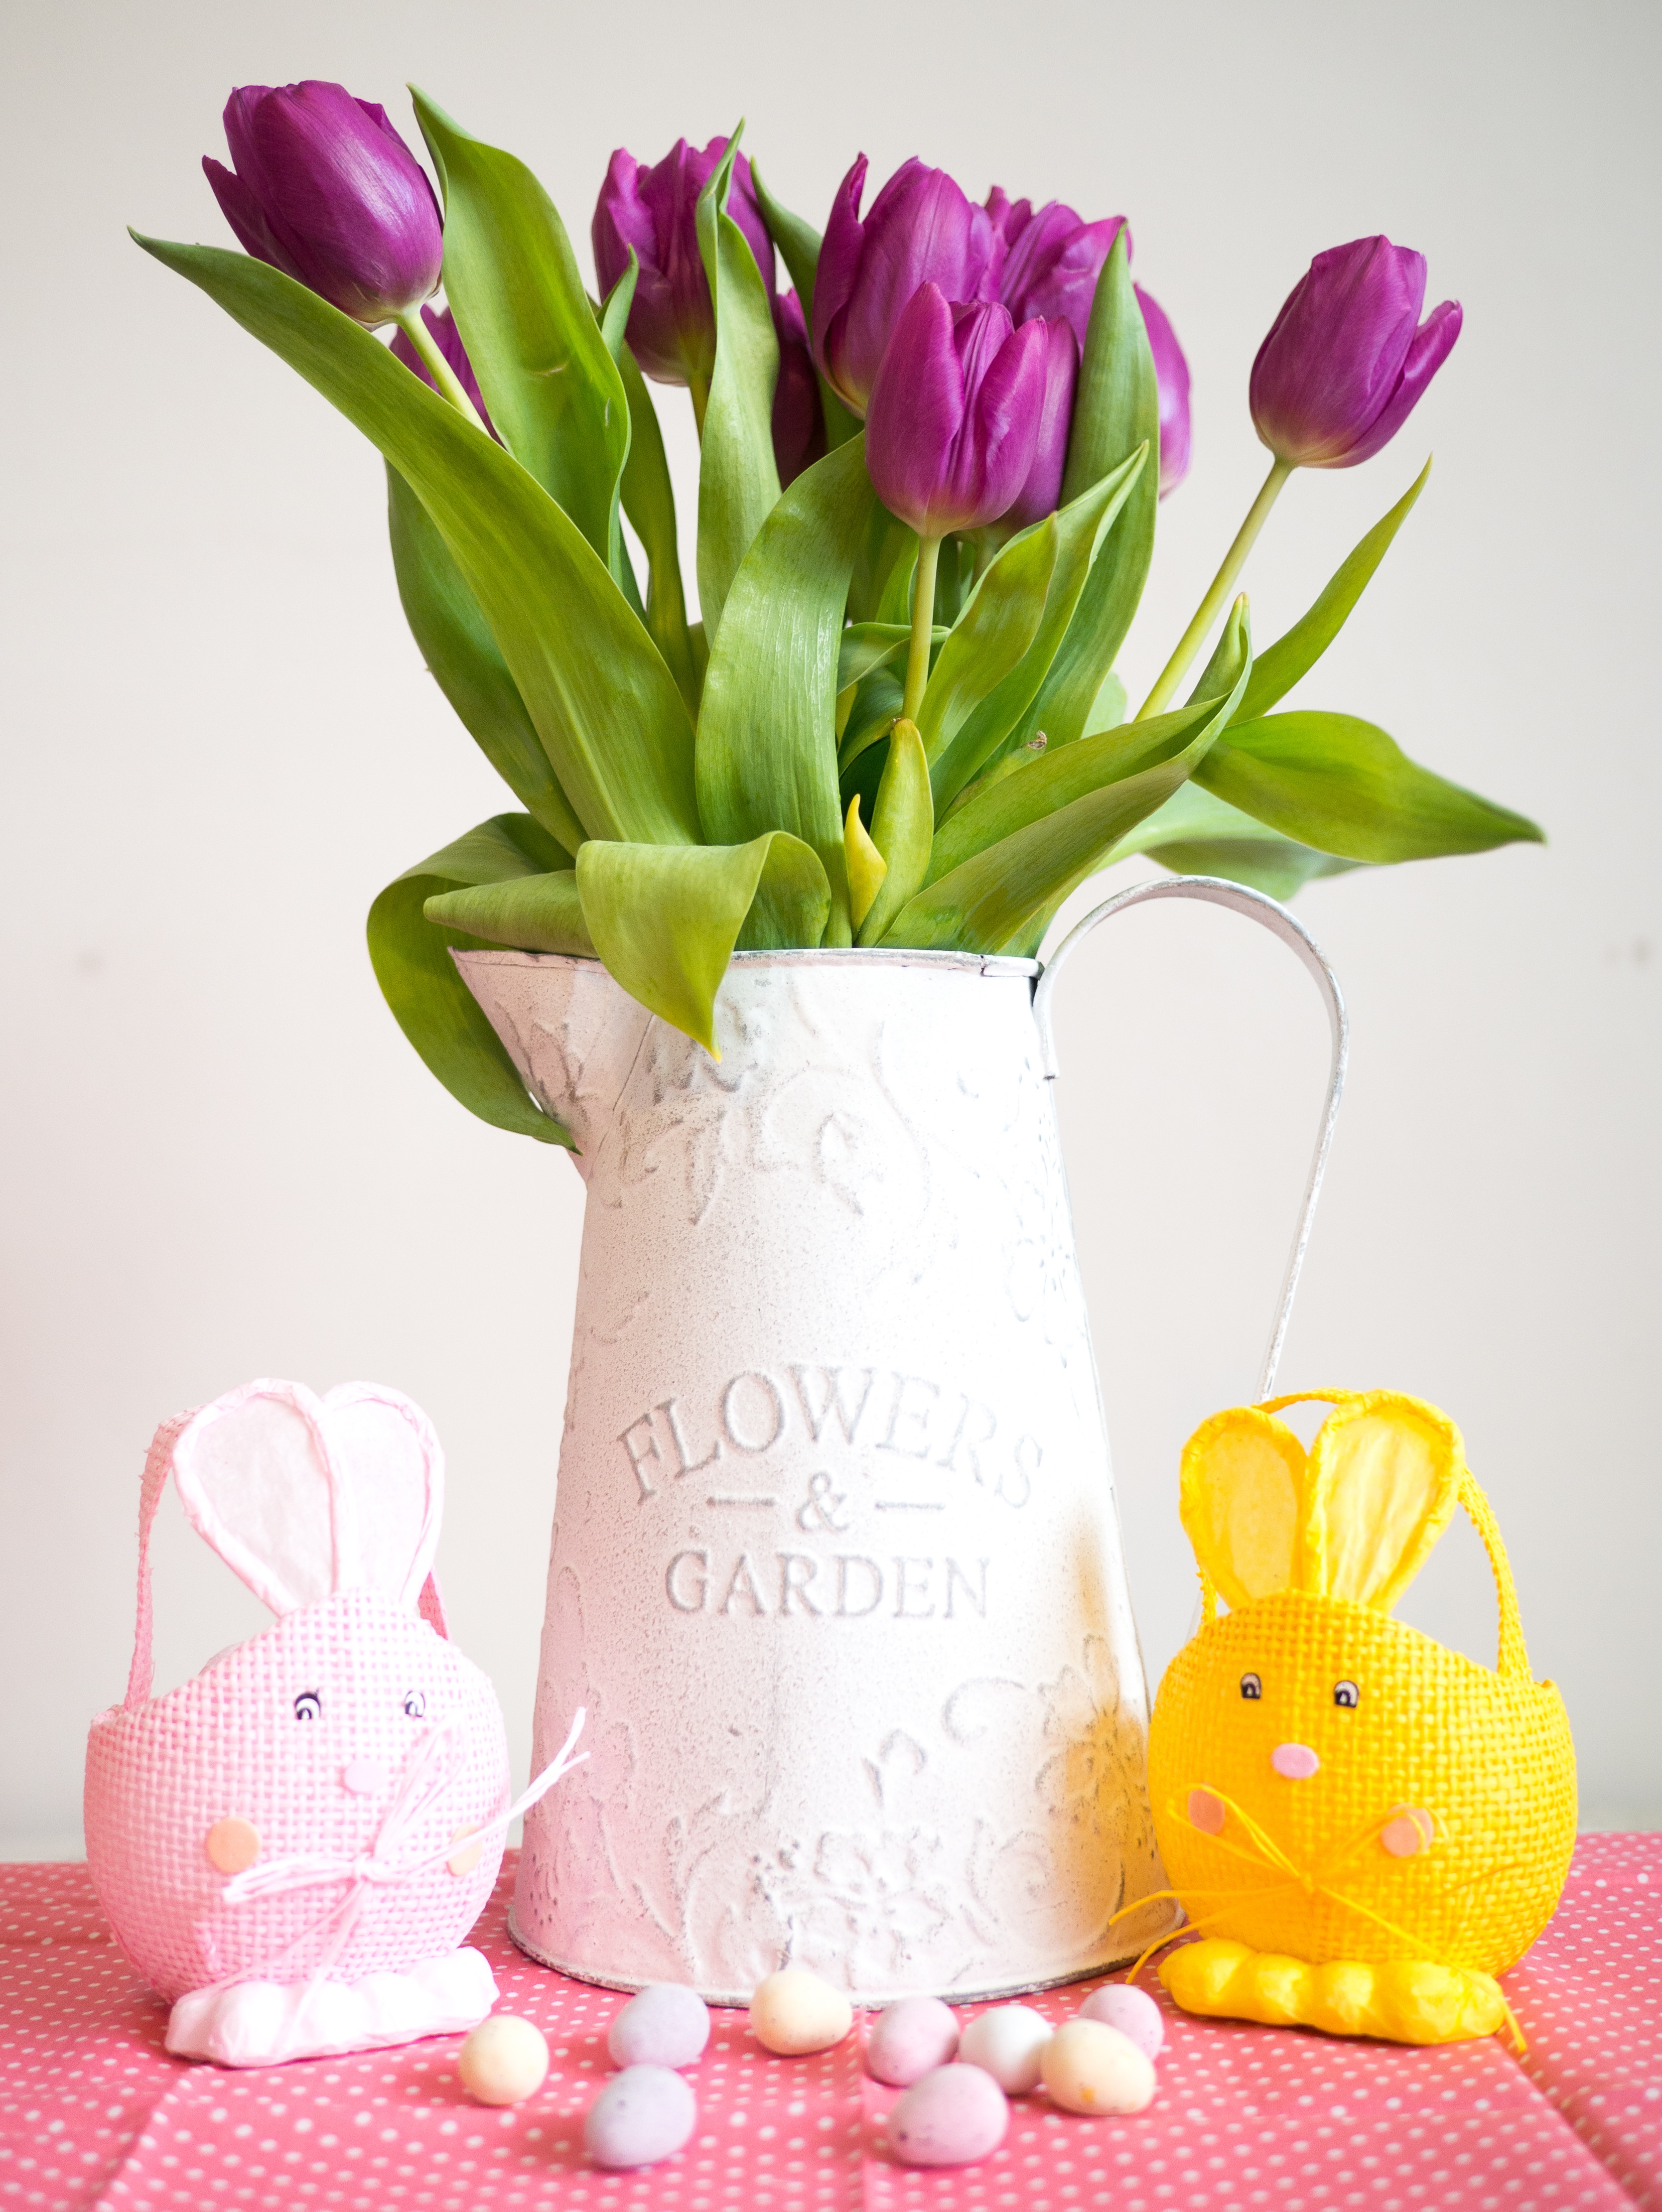
plant, flower, petal, tulip, vase, pink, flowerpot, floristry, flowering plant, flower bouquet, cut flowers, floral design, centrepiece, artificial flower, land plant, flower arranging